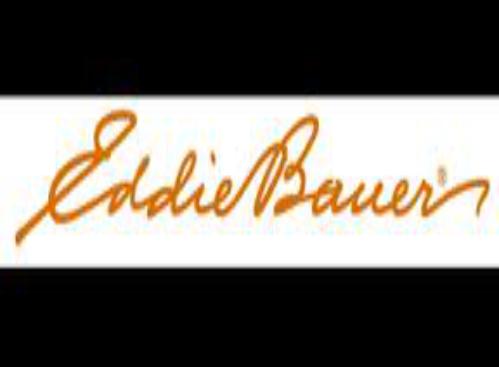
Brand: Eddie Bauer
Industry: Clothes